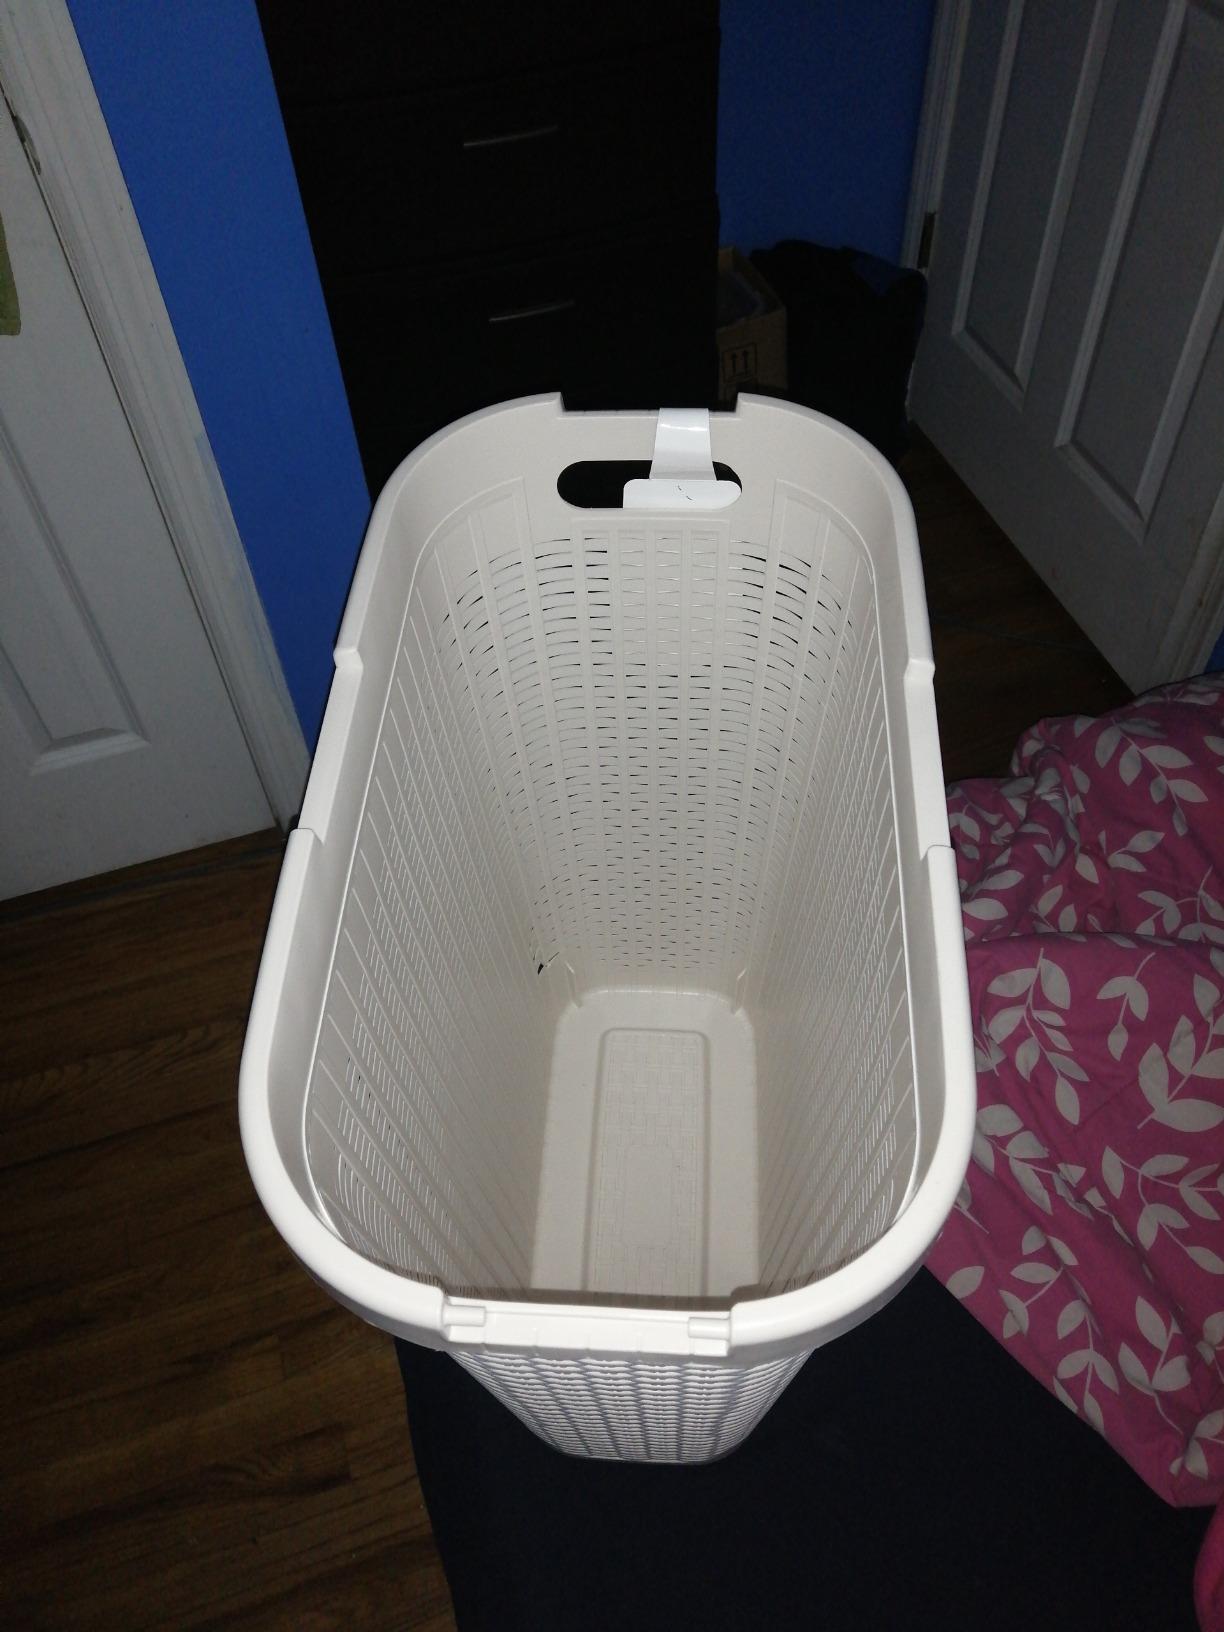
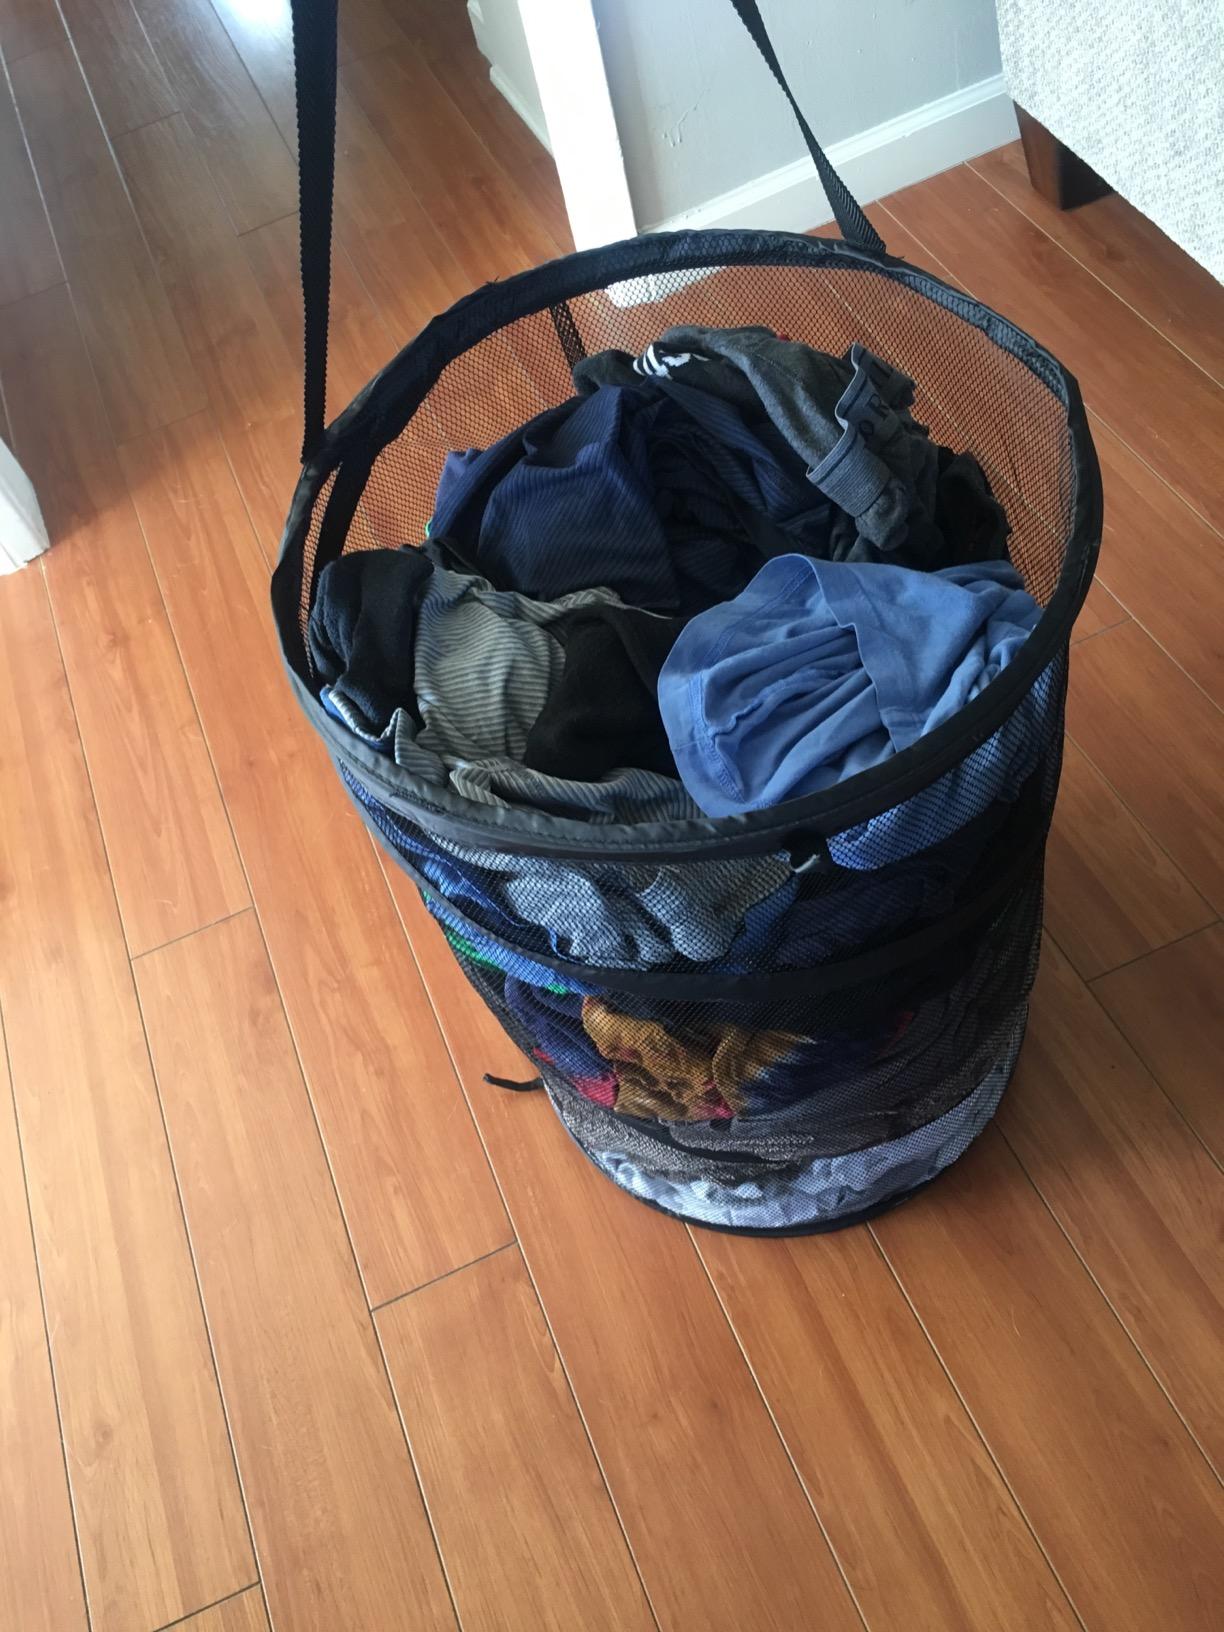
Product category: items_hamper
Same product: no